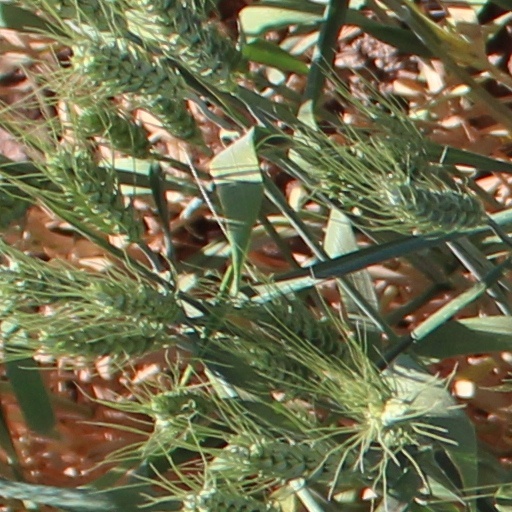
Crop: wheat